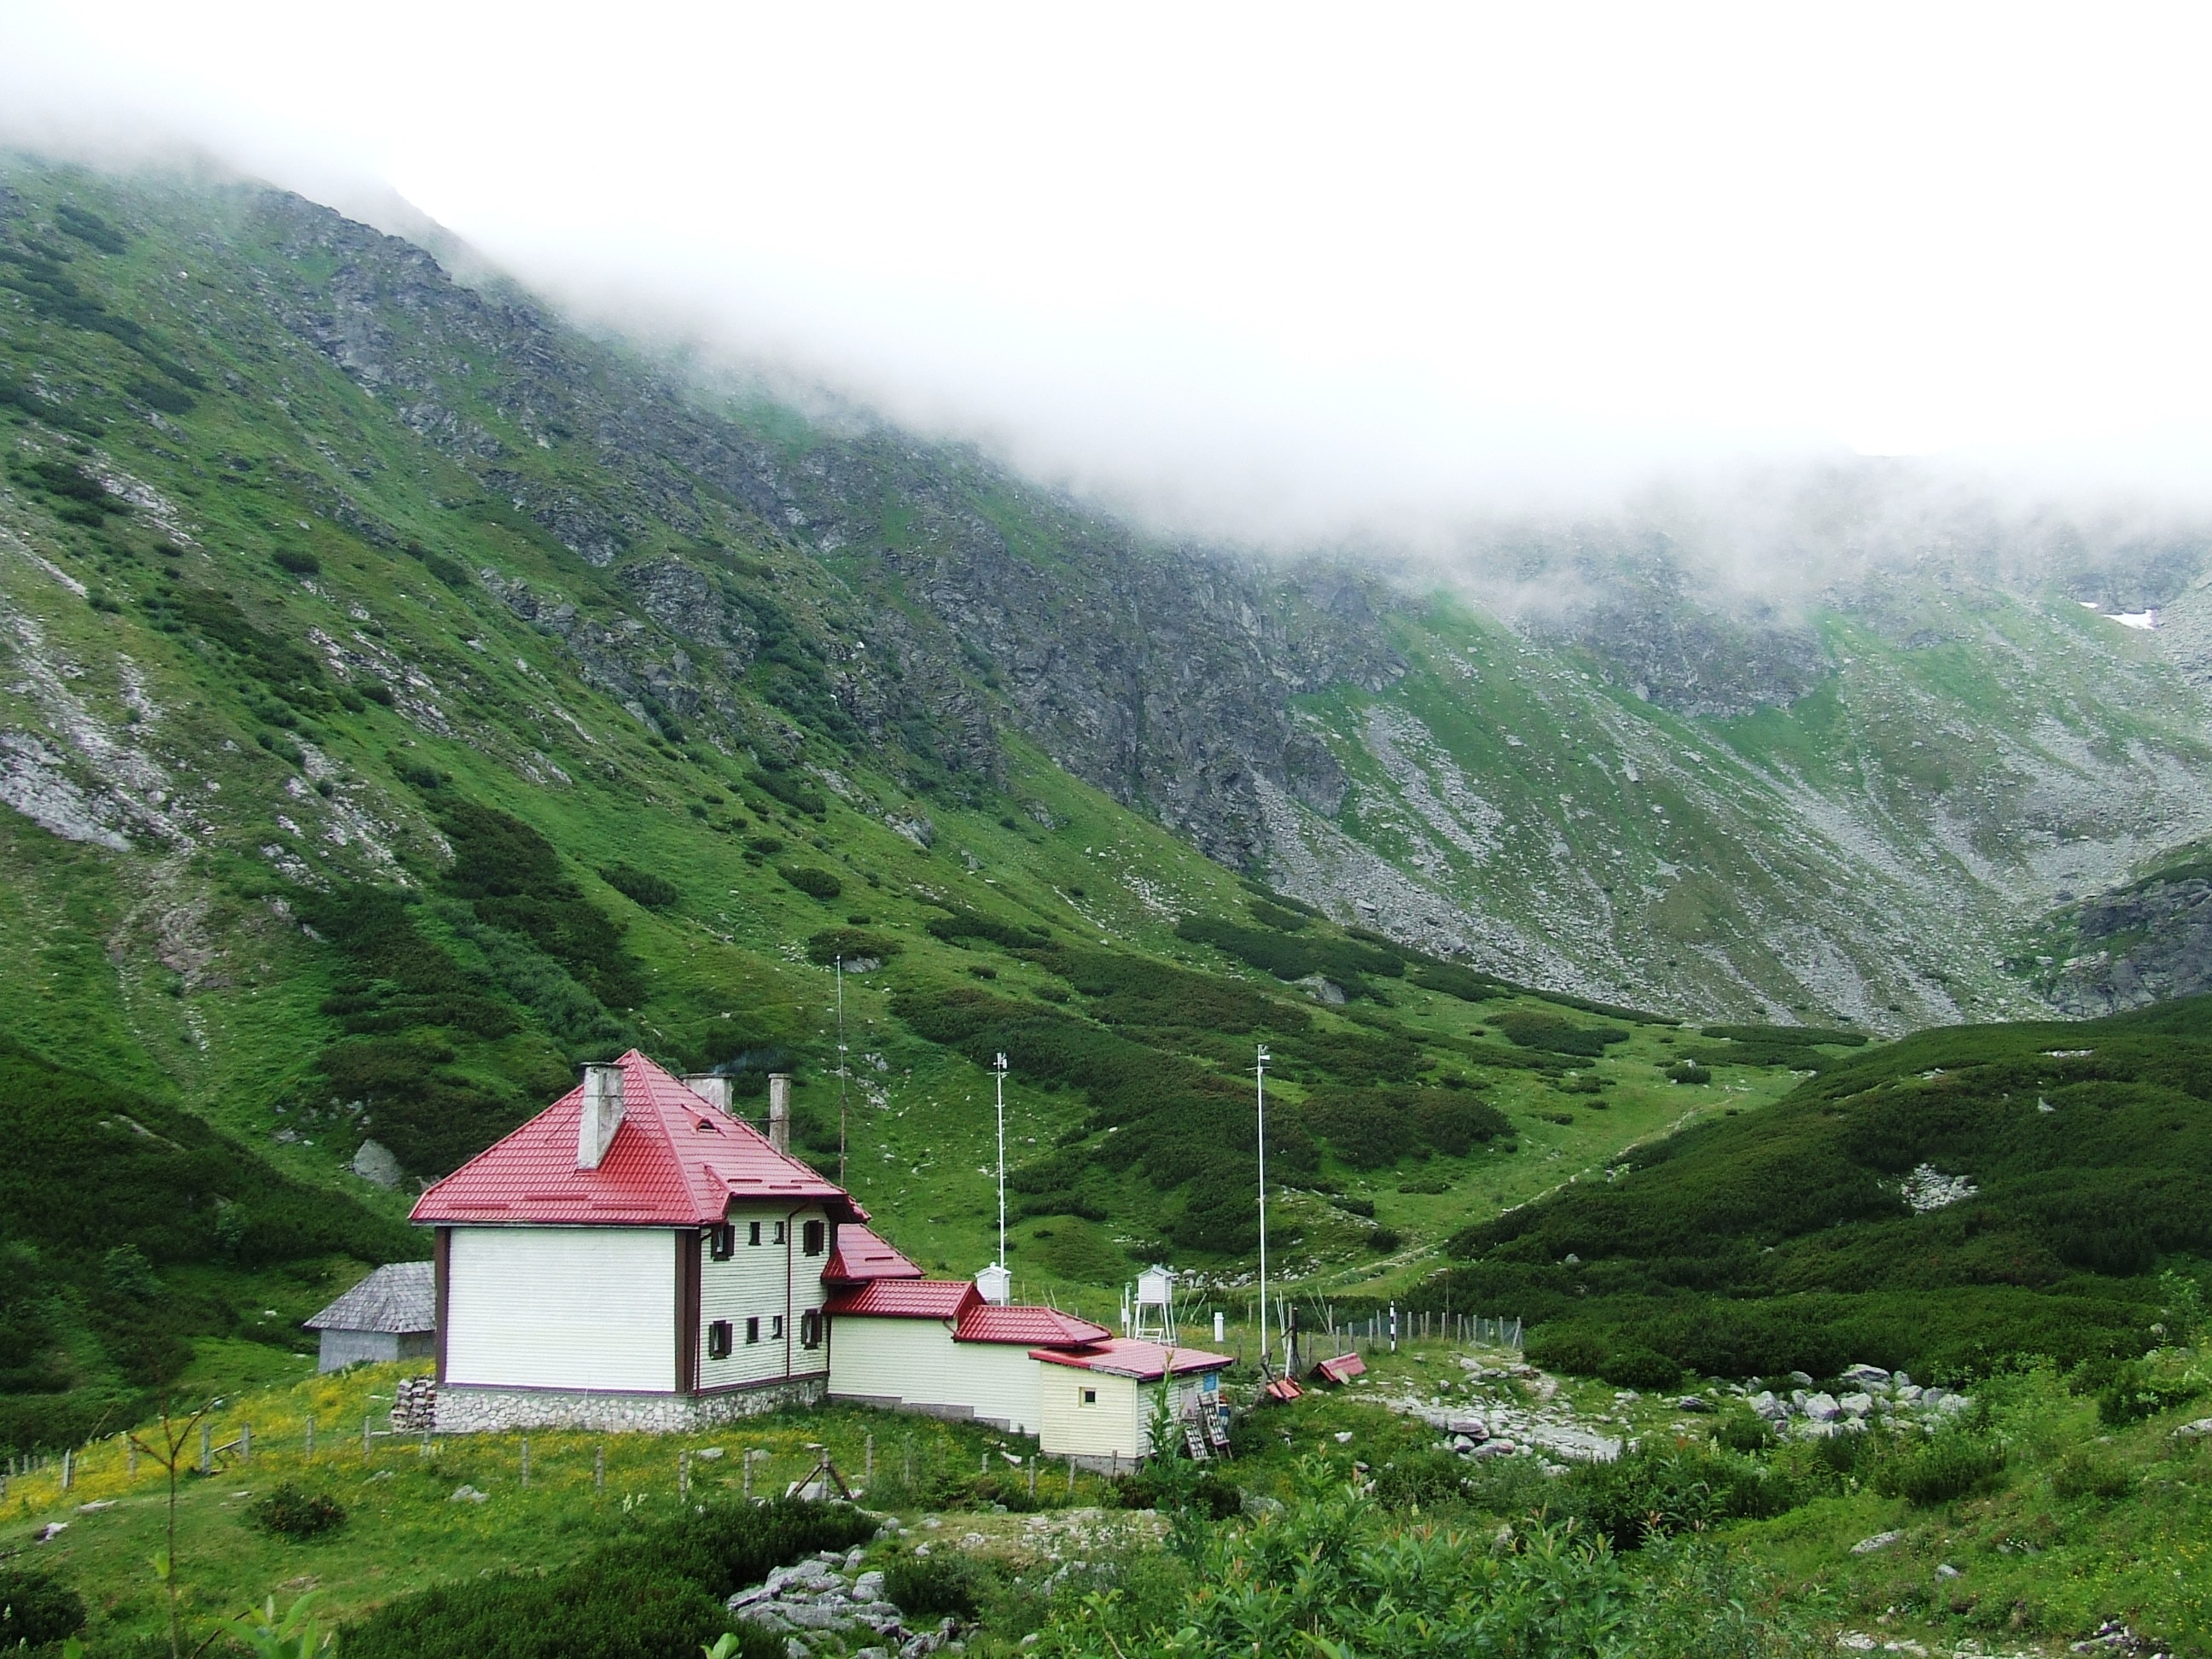
mountain, meadow, hill, valley, mountain range, village, fjord, highland, ridge, mountains, alps, climate, plateau, fell, loch, transylvania, rural area, landform, maramures, mountain pass, hill station, t rpefenyves, weather station, geographical feature, mountainous landforms, glacial landform, geological phenomenon, radnai snow, pietrosz, borsa